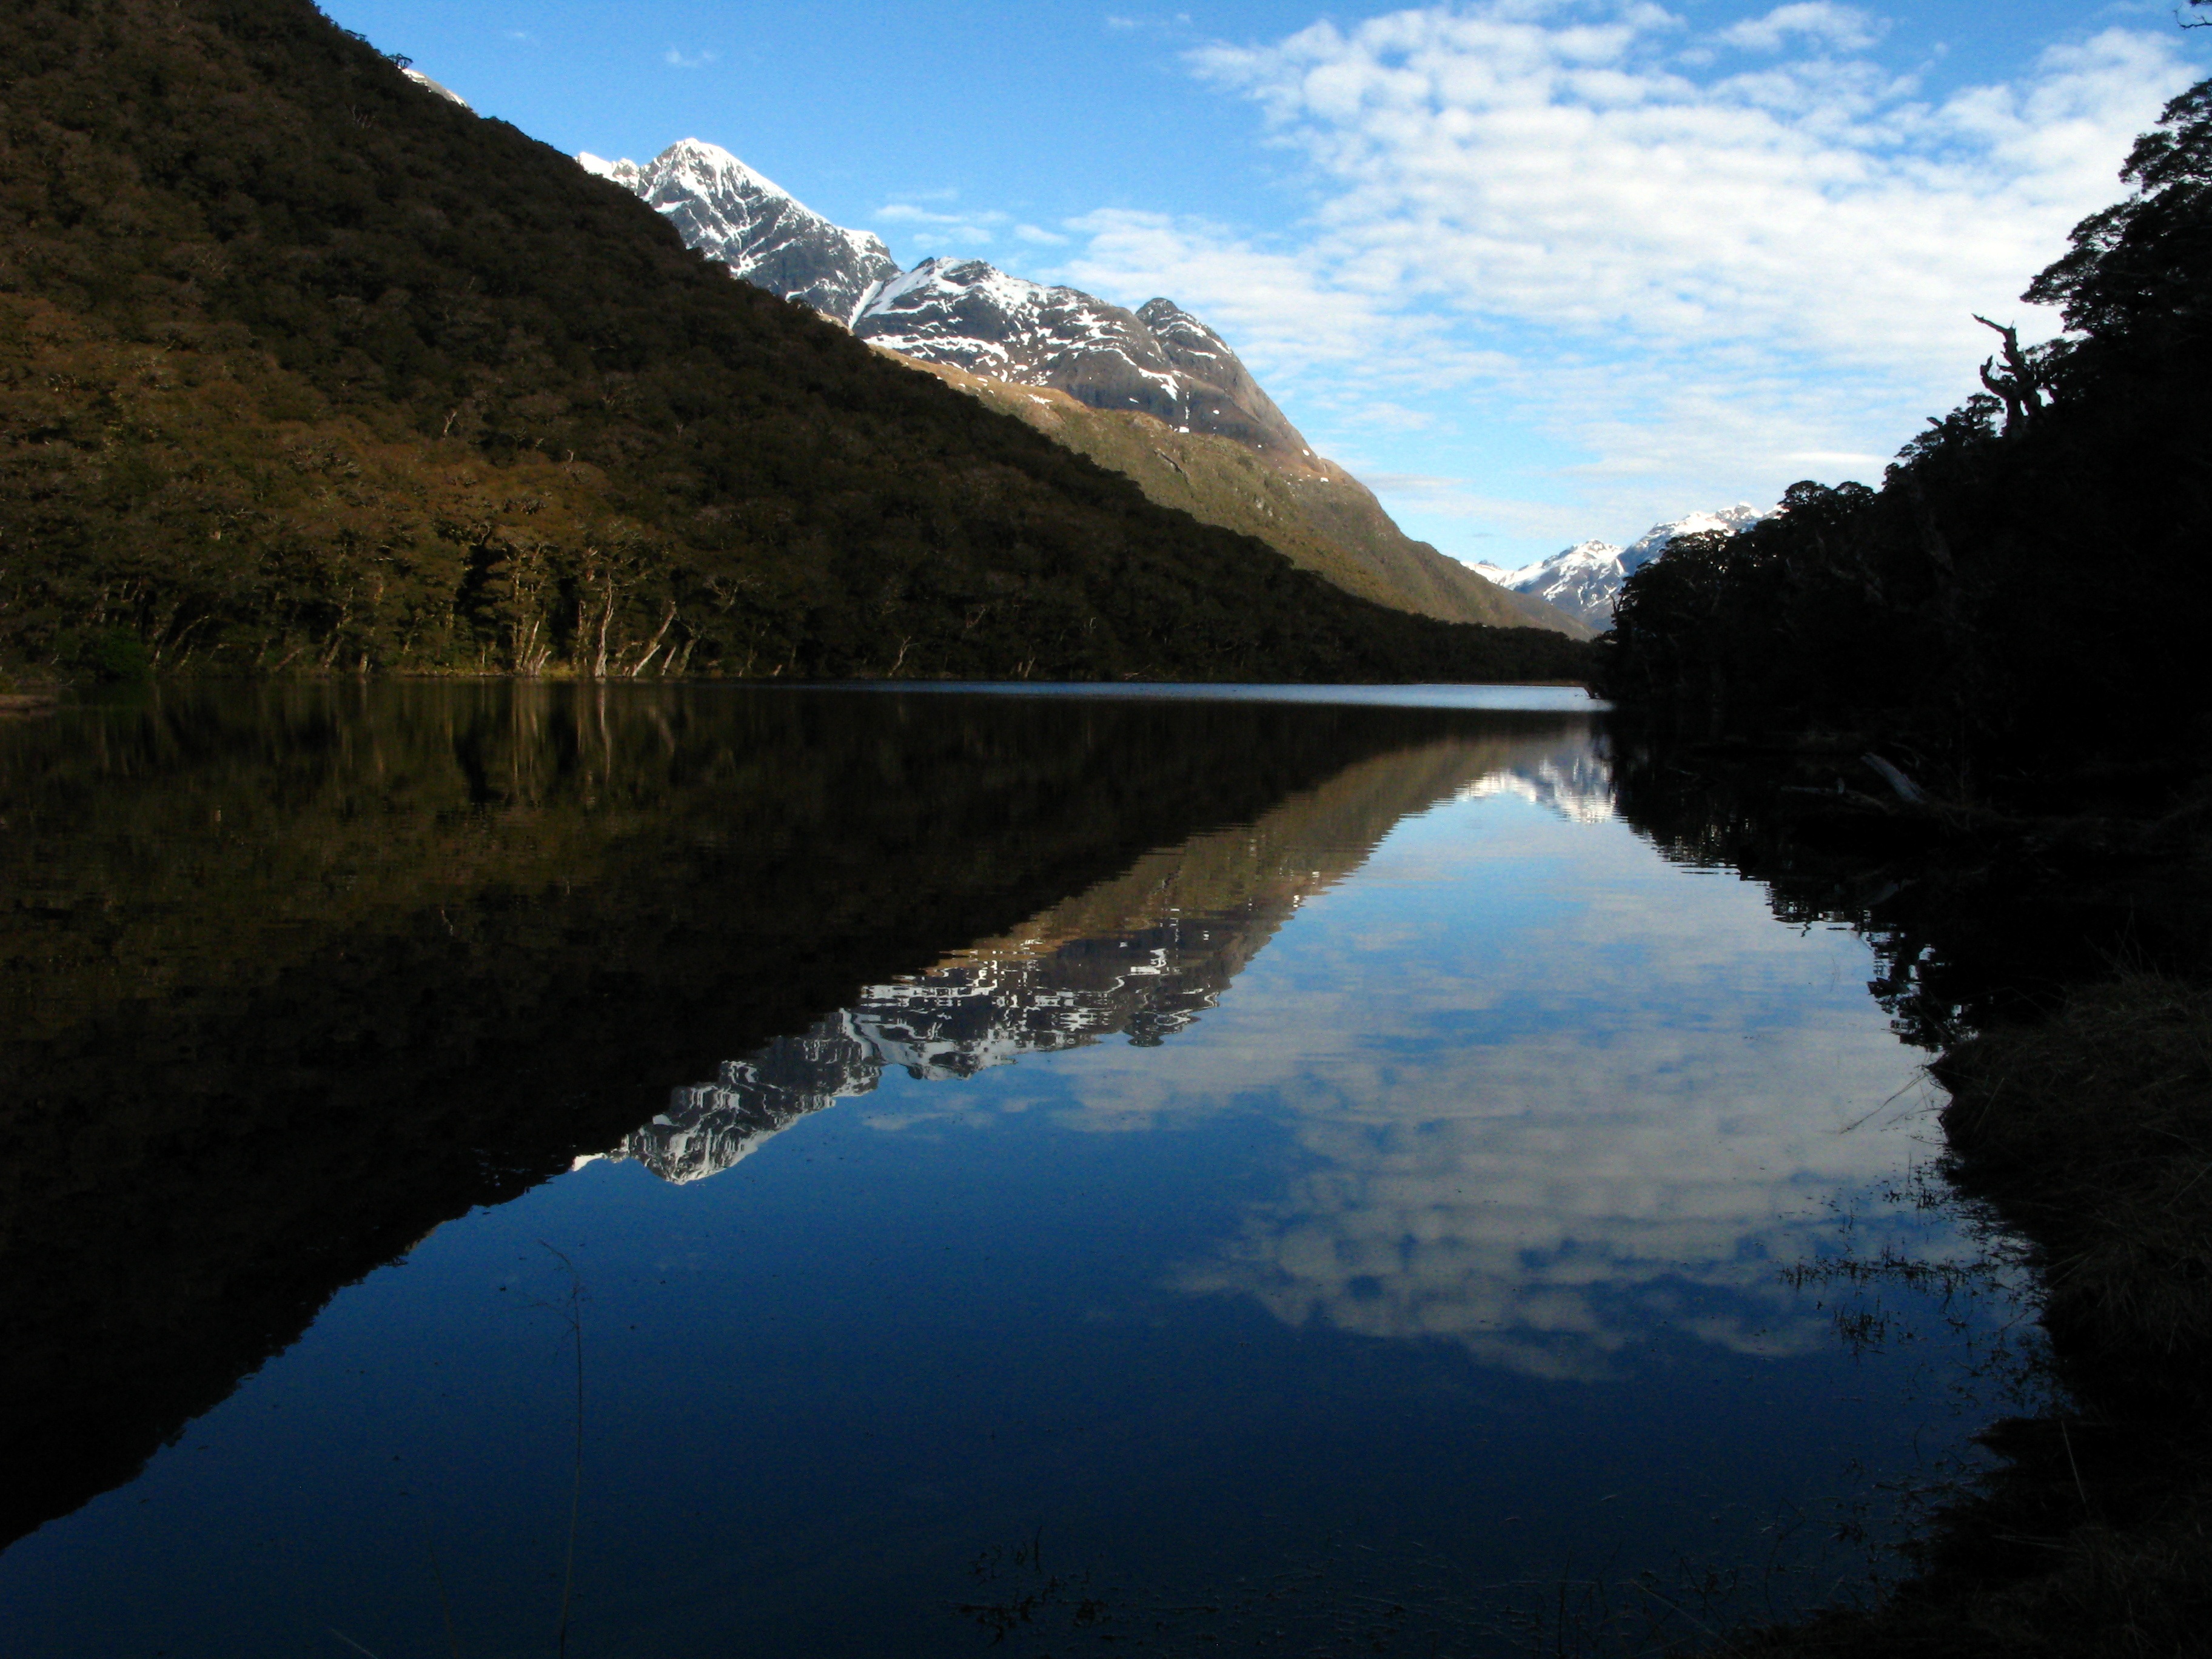
landscape, water, nature, mountain, lake, river, mountain range, reflection, scenic, scenery, fjord, reservoir, body of water, mountain lake, loch, tarn, mountainous landforms